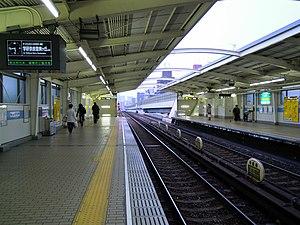
La gare de Kujo est une gare ferroviaire de la ville d'Osaka au Japon. Elle est située dans l'arrondissement de Nishi. La gare est gérée par la compagnie Hanshin et le métro d'Osaka.